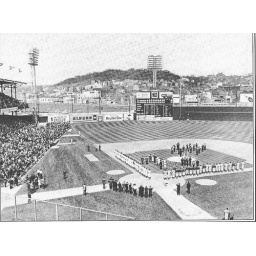
Home of the Cincinnati Reds. Opening Day in 1968. Note the incline of the playing field at the left-field wall and scoreboard.